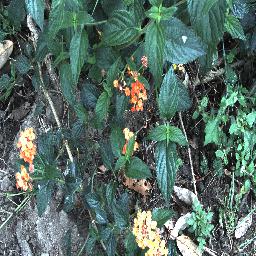
Label: lantana